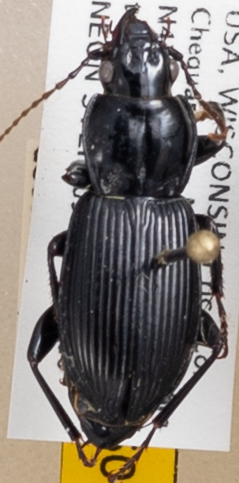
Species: Pterostichus novus
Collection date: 2019-08-06
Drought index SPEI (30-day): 0.608
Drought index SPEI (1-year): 1.45
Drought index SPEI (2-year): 1.13